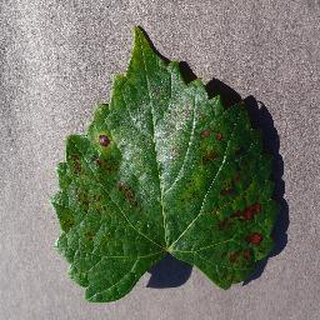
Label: grape_esca_black_measles